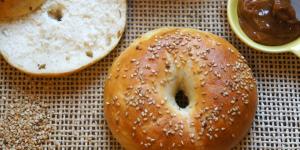
bagels